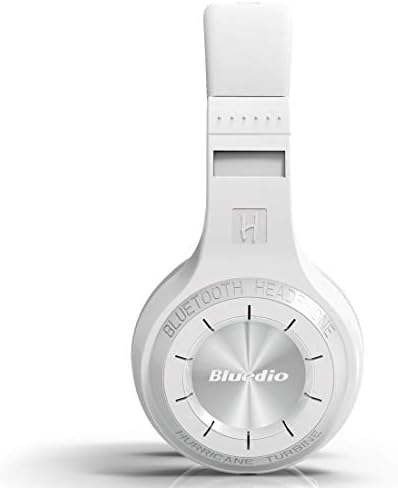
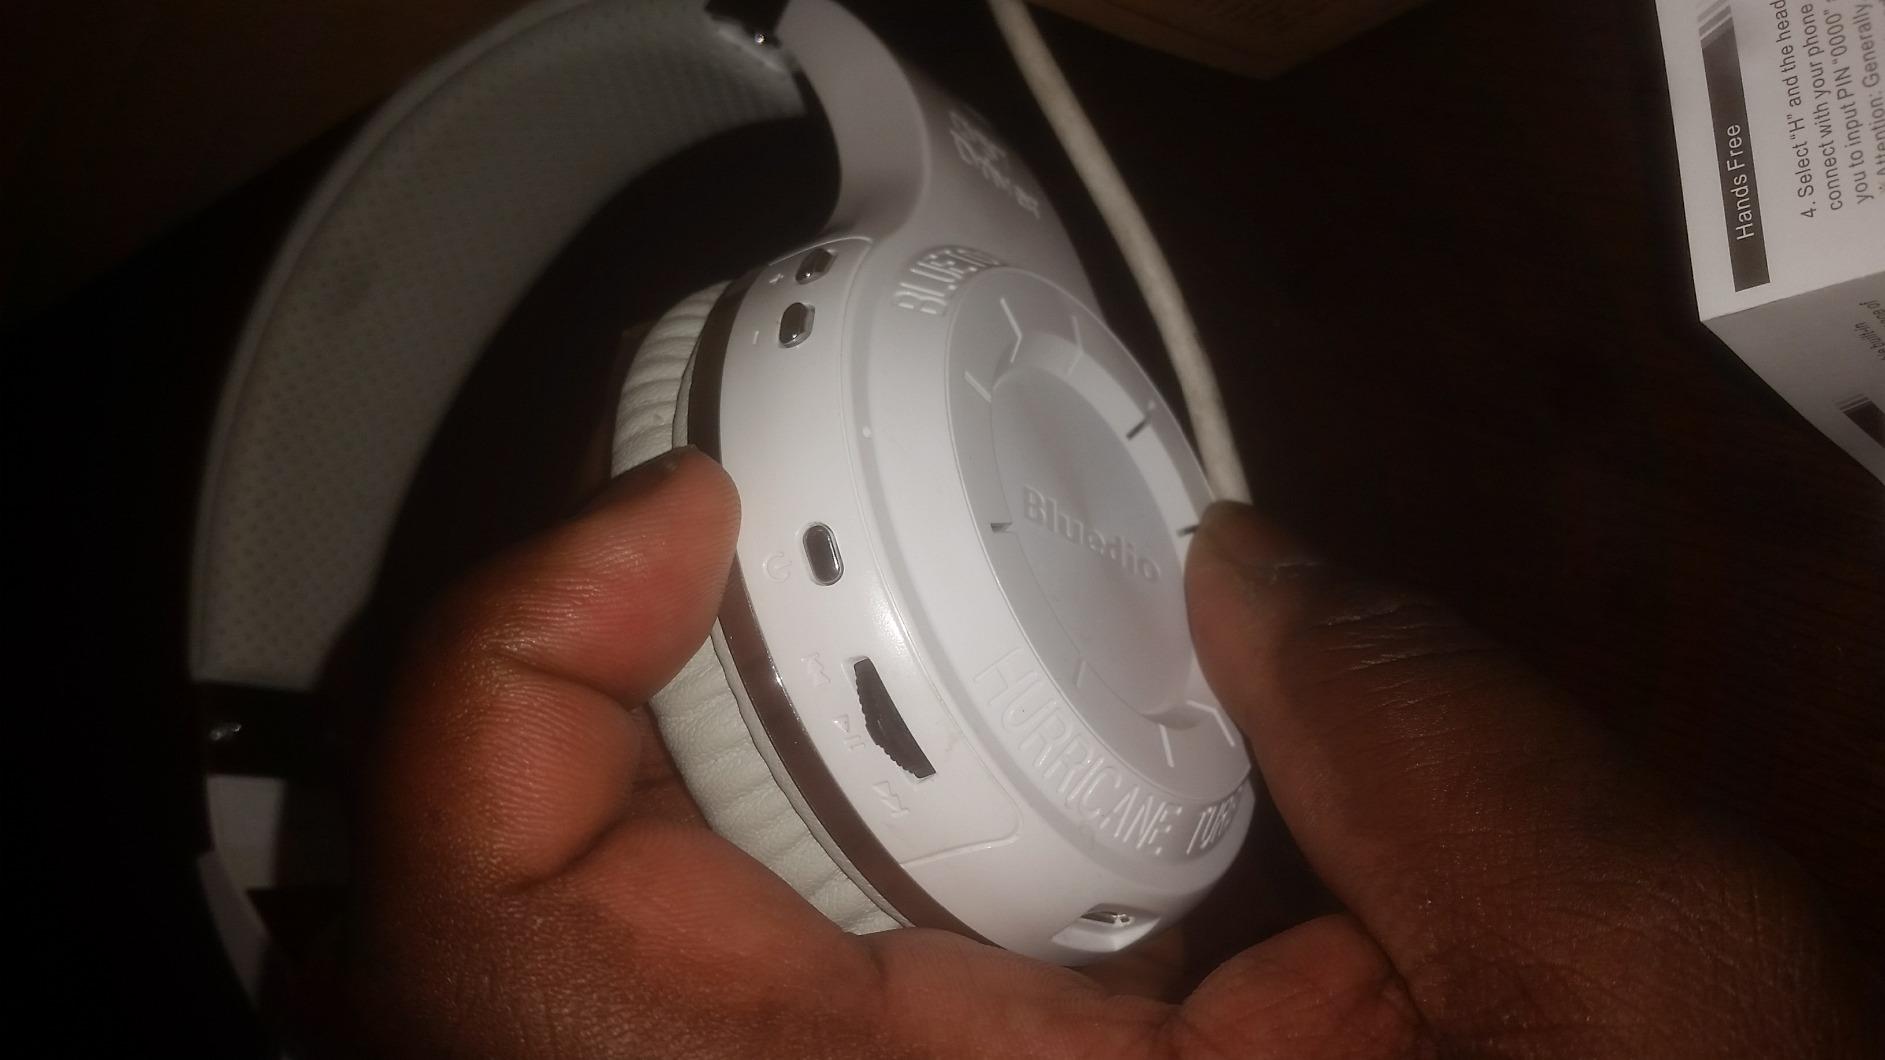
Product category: headphones
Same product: yes